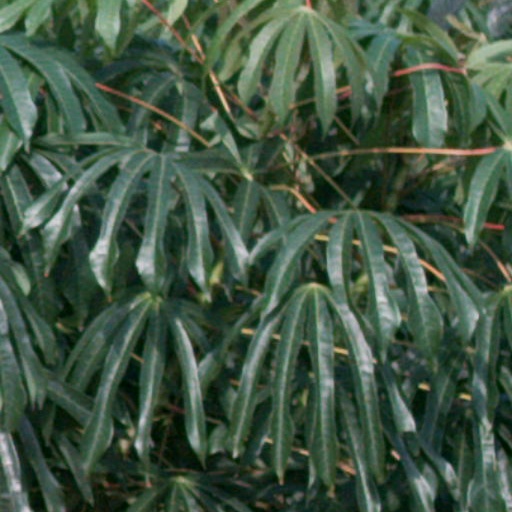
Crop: cassava